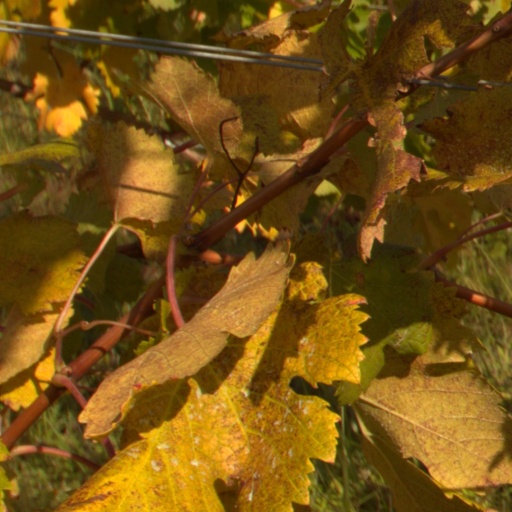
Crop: grape